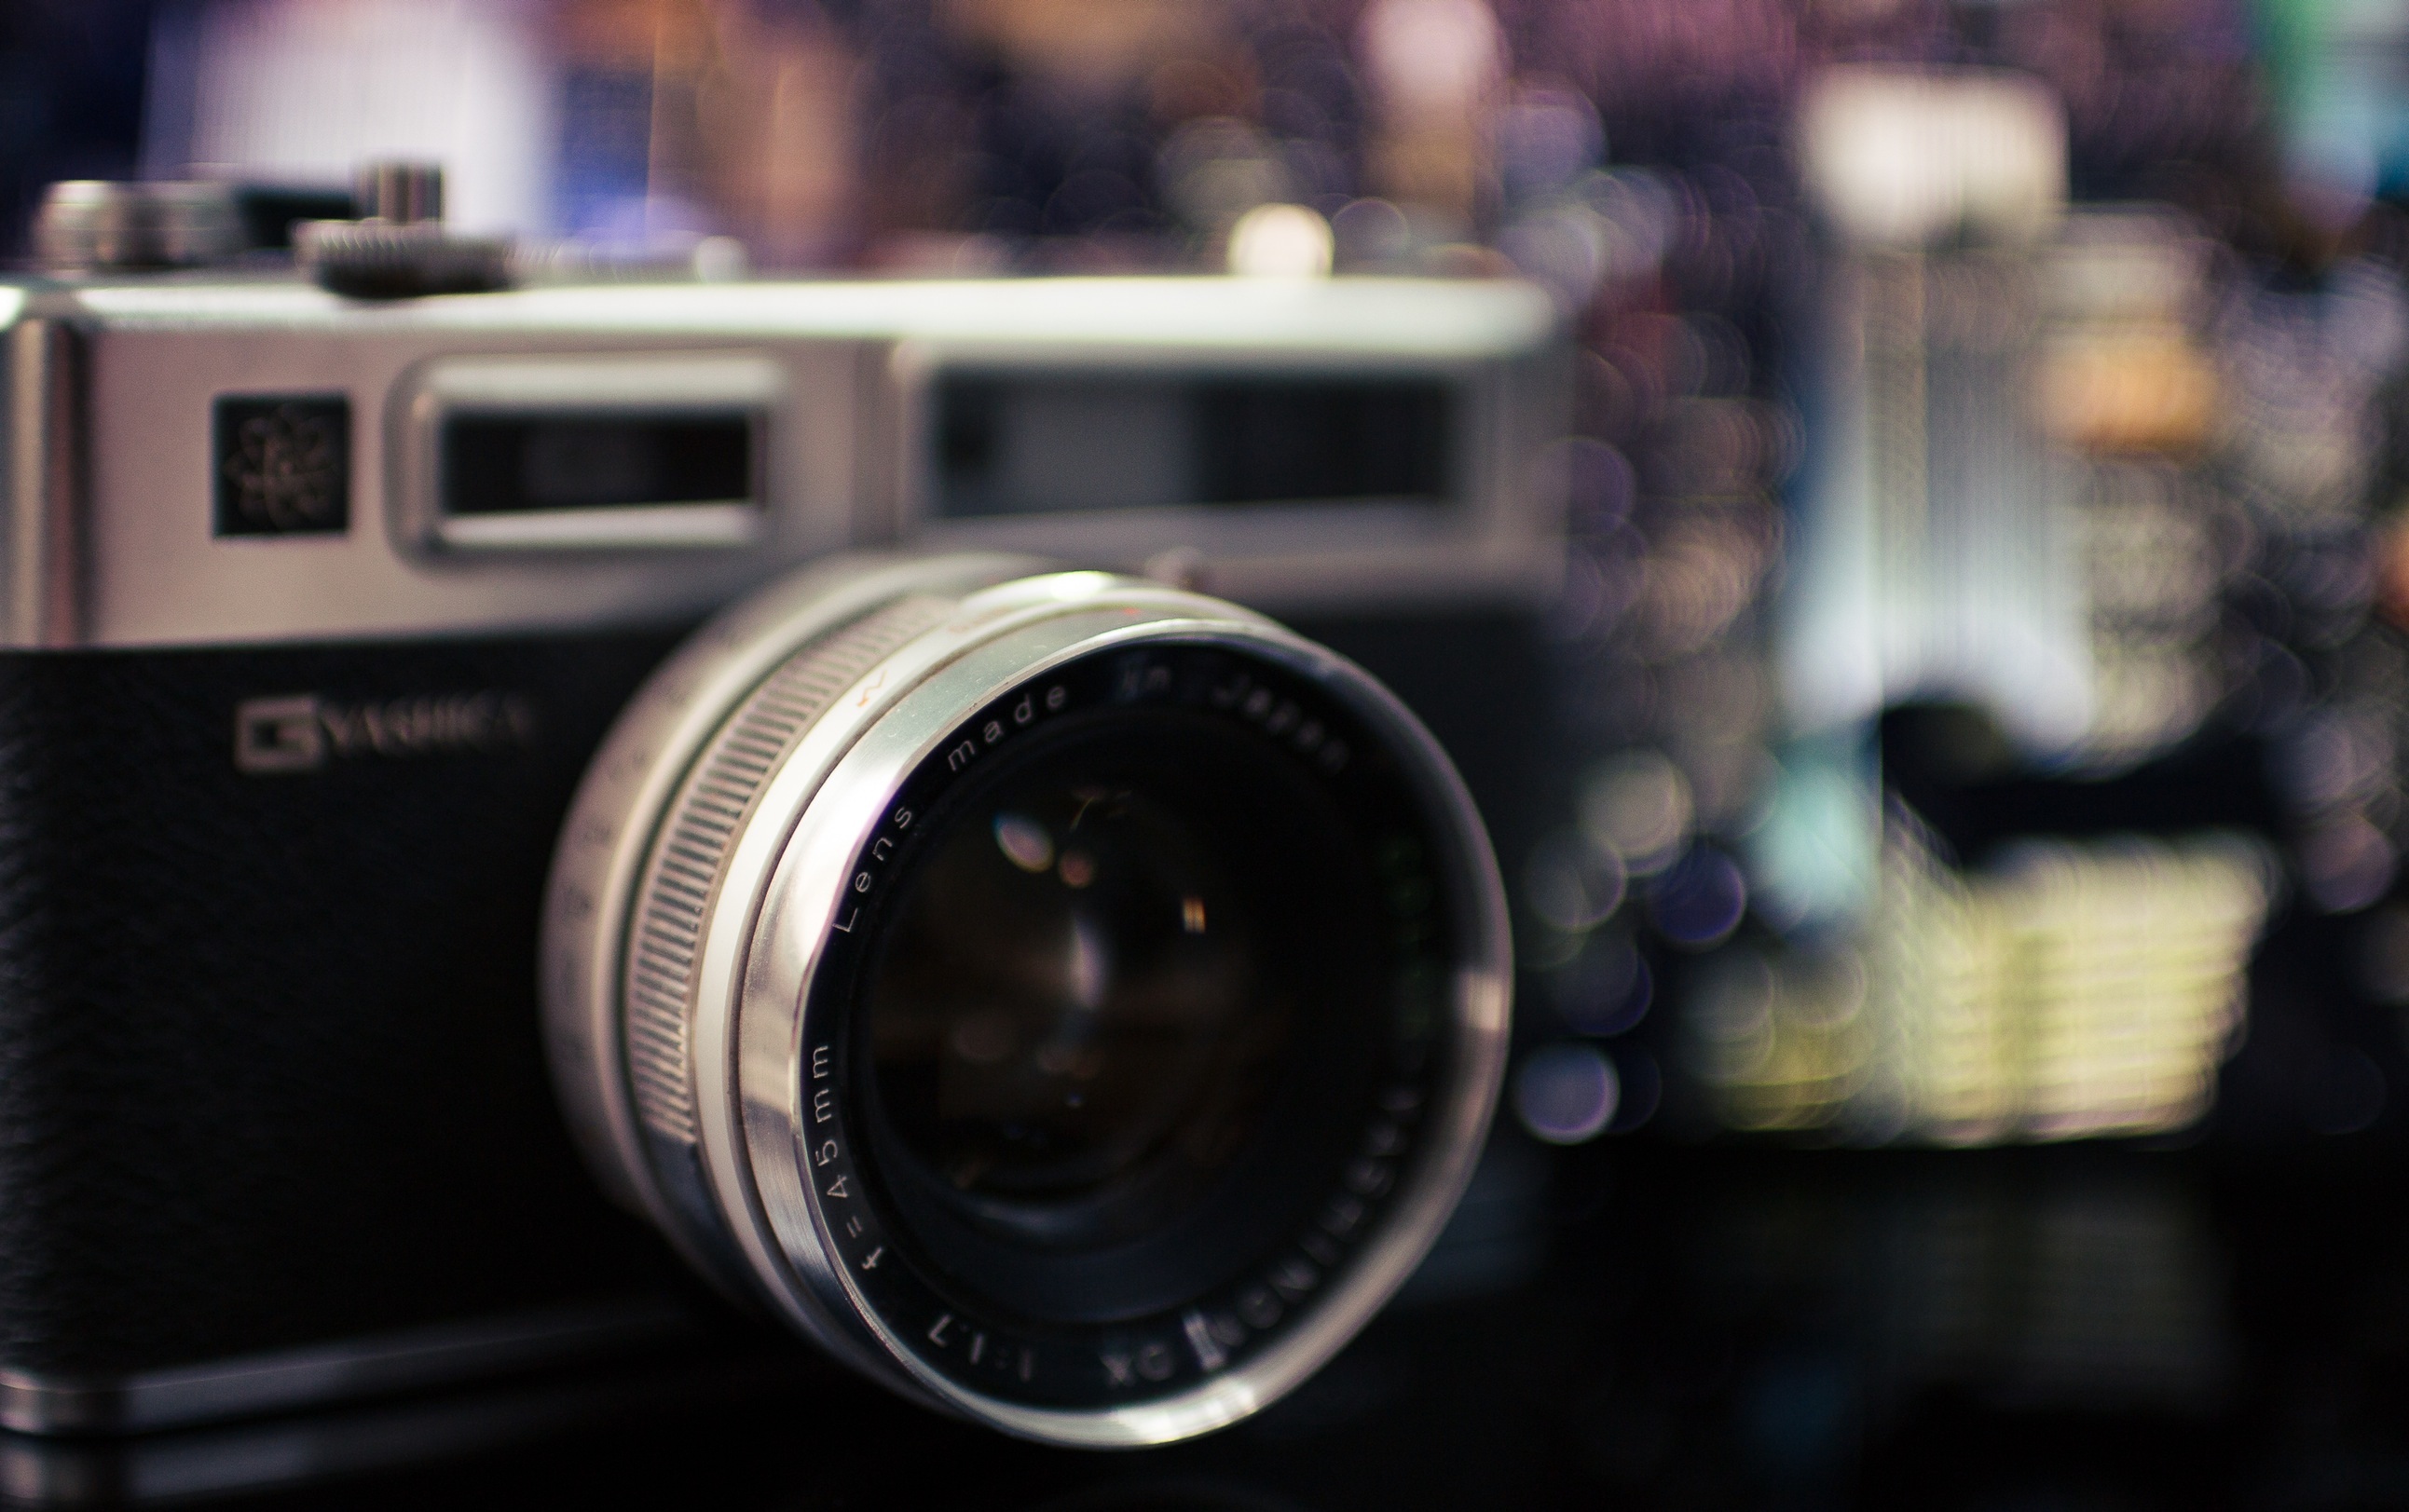
technology, camera, photography, slr, lens, reflex camera, digital camera, photograph, digital slr, single lens reflex camera, cameras optics, mirrorless interchangeable lens camera, g yashika